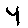
Label: 4